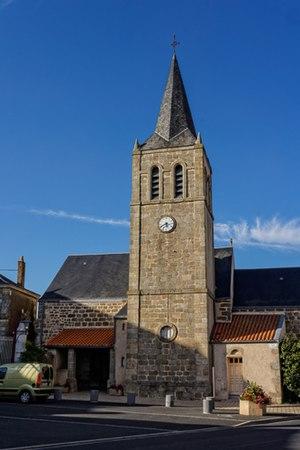
Église Saint-Maixent de Geay This building is indexed in the Base Mérimée, a database of architectural heritage maintained by the French Ministry of Culture,
Geay est une commune du centre-ouest de la France située dans le département des Deux-Sèvres en région Nouvelle-Aquitaine.
Cet article recense les monuments historiques des Deux-Sèvres, en France.